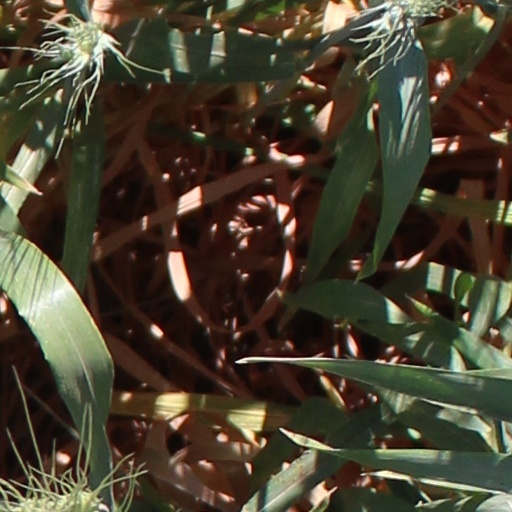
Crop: wheat